Describe the emotion expressed in this image:  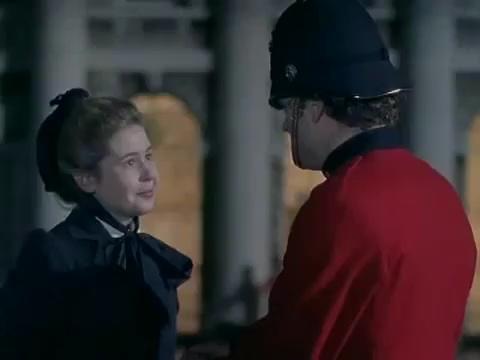
This person displays Fear, valence and arousal with low intensity.